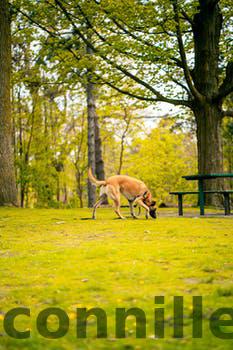
Label: Watermark